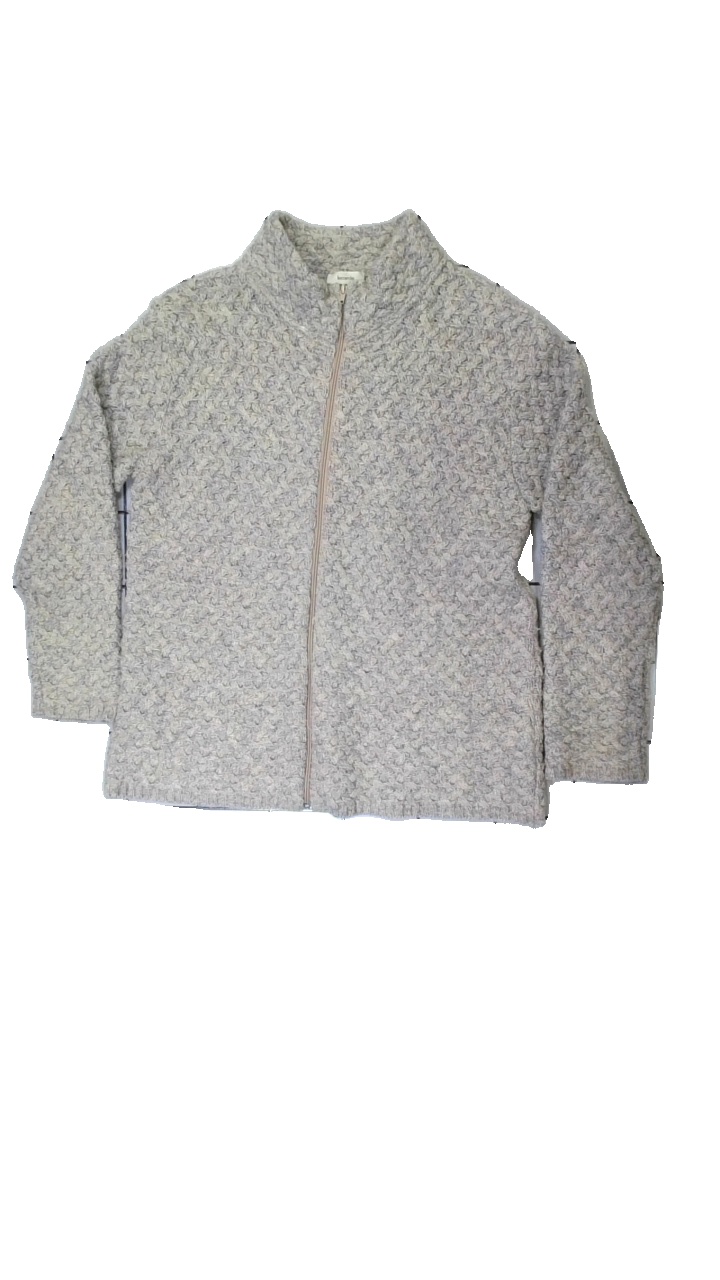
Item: Sweater (Ladies)
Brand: Lecomte
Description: Knitted beige and grey sweater with zipper from Lecomte, size 46. Poor condition.
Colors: Beige, Grey
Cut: Regular
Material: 63% acry, 37% wool
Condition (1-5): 2
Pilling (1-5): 5
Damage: stain
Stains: Minor
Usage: Export
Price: <50